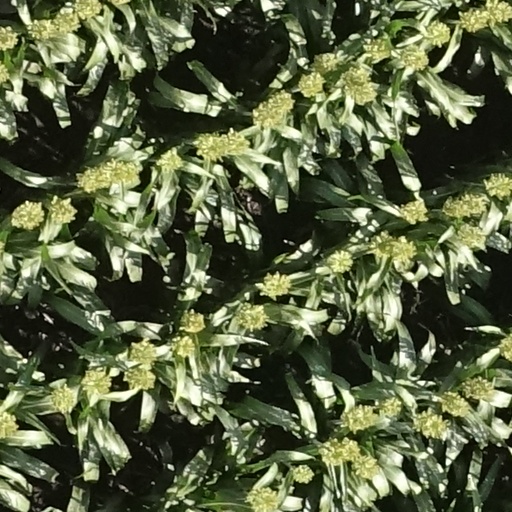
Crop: sorghum